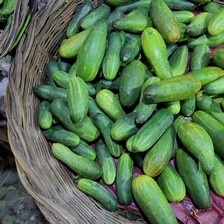
Label: cucumber